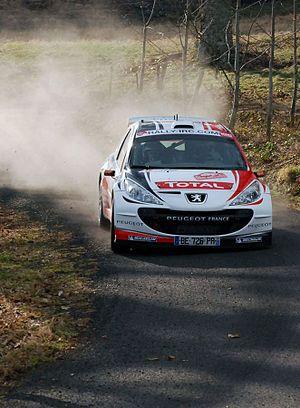
Equipage Bouffier-Panseri vainqueur du Rallye de Monte-Carlo 2011
La 207 est un modèle automobile du segment B produit par le constructeur Peugeot entre 2006 et 2014. La 207 a été la voiture la plus vendue en Europe en 2007 et la plus vendue en France de 2007 à 2010, devant sa principale rivale qu'est la Renault Clio III. De 2012 à juin 2014, elle prend l’appellation 207+.
Bryan Bouffier, né le 1ᵉʳ décembre 1978 à Die, est un pilote automobile français.
Le Rallye automobile Monte-Carlo est une manifestation sportive de type rallye automobile organisée par l'Automobile Club de Monaco et dont le cadre de départ et d'arrivée est la principauté de Monaco, même si l'essentiel du parcours a lieu plus au nord, notamment dans les départements français des Alpes-Maritimes, de l'Ardèche, de la Drôme, des Hautes-Alpes, de l'Isère ou encore des Alpes-de-Haute-Provence, selon les années. Cette épreuve se déroule systématiquement en hiver, au mois de janvier.